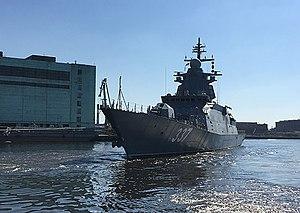
La Classe Gremyashchiy est une classe de corvette russe.